Sky position (RA, Dec in degrees): 139.78, 7.968
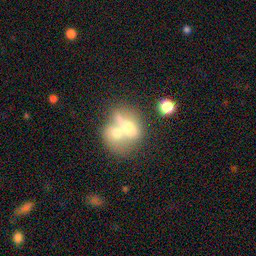
Galaxy morphology: Merging Galaxies